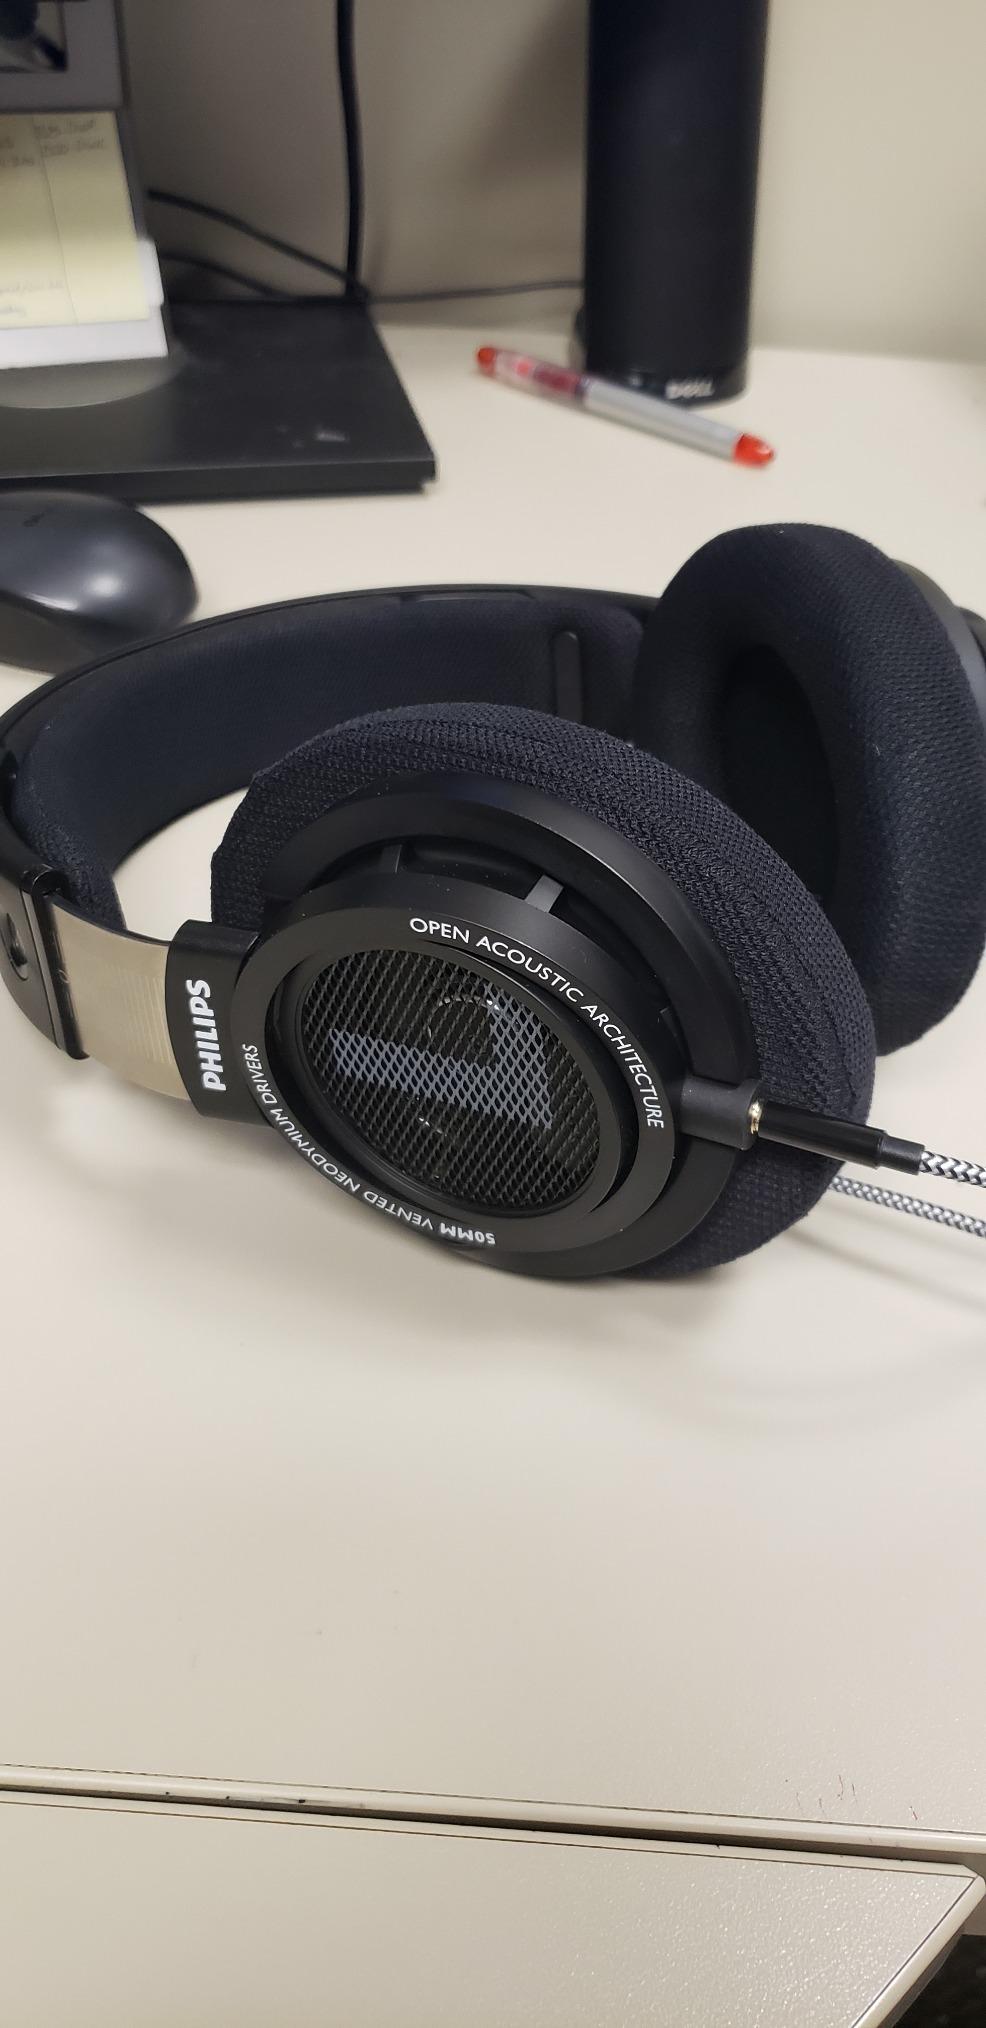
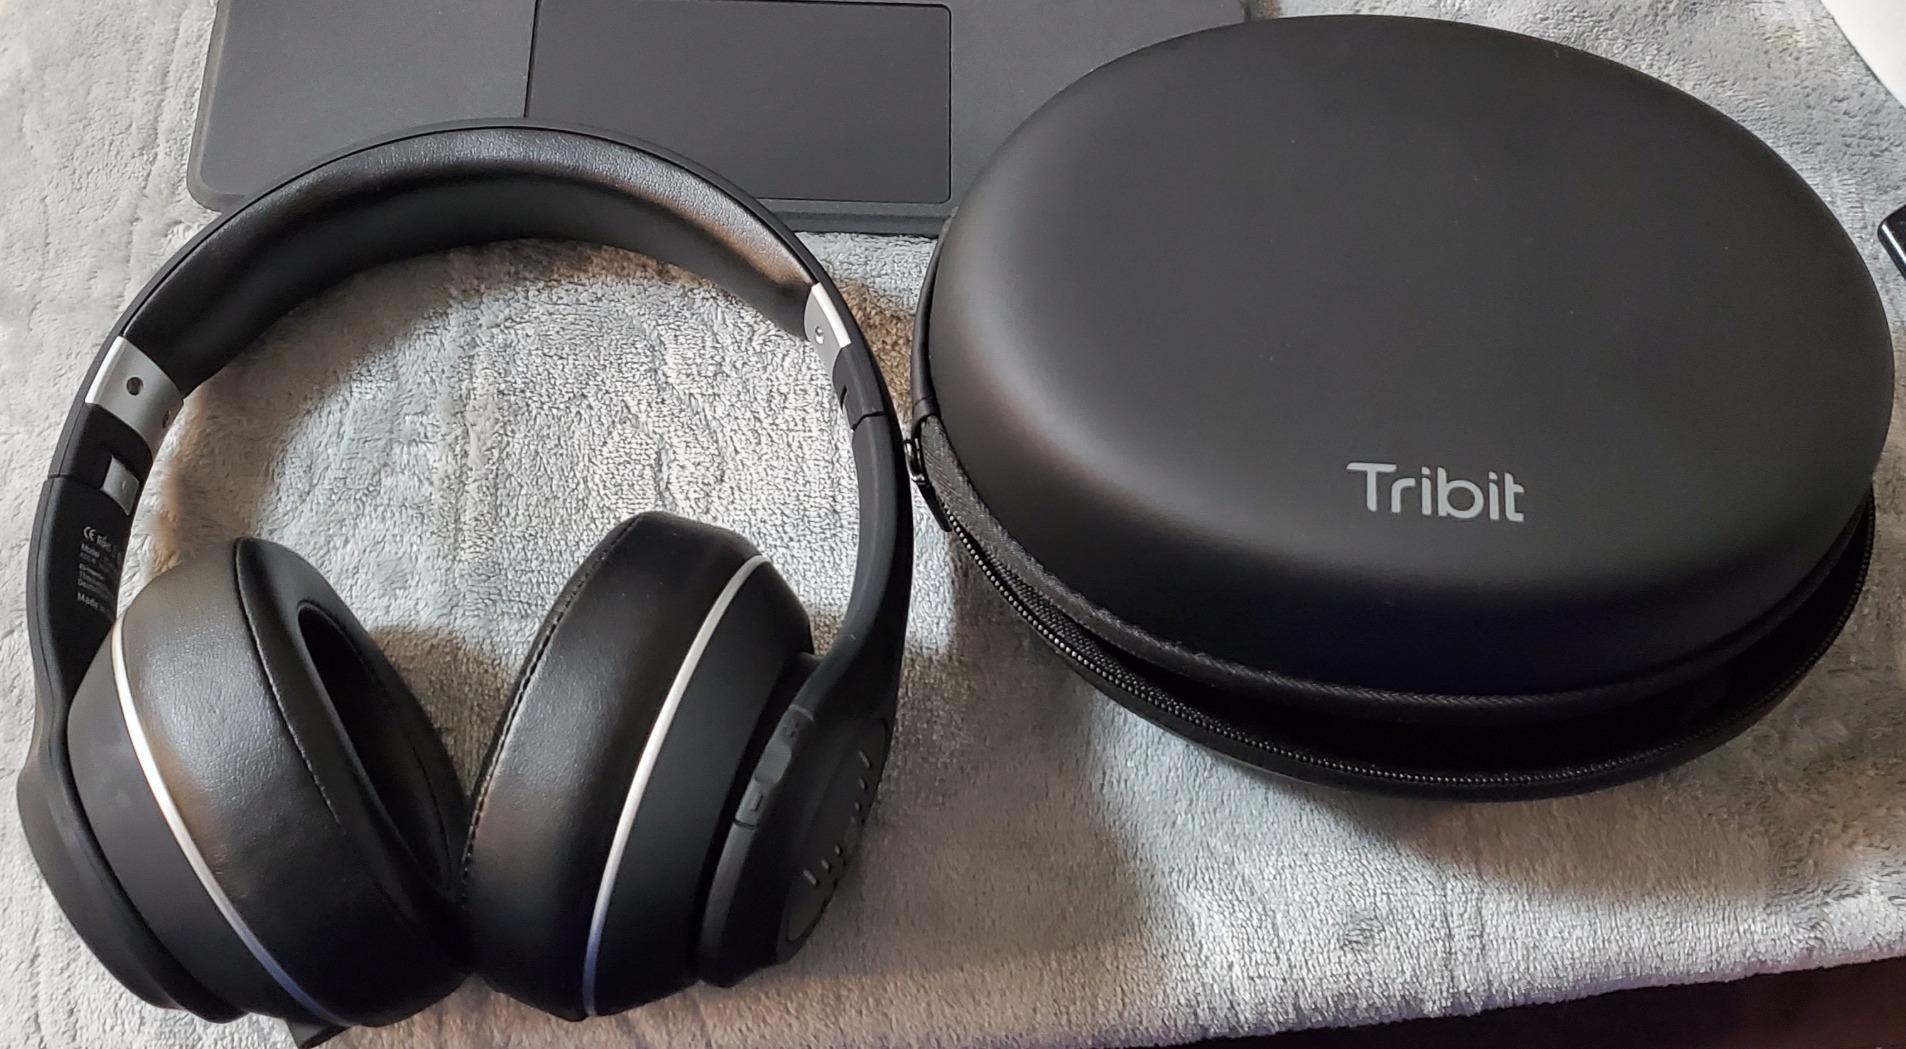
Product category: headphones
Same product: no